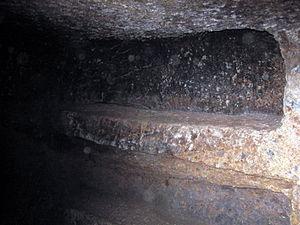
La tombe falisque Profiri est une tombe familiale falisque datant d'une époque comprise entre les VIIIᵉ et IIIᵉ siècles av. J.-C. Elle se trouve sur le flanc nord de la vallée creusée dans le tuf par le Rio Fratta, affluent du Tibre, territoire que les historiens et les archéologues nomment Agro falisco. Les Falisques sont un peuple de l'Italie antique, dont la capitale était Faléries, aujourd'hui Civita Castellana.